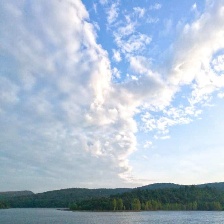
Cloud type: Altostratus